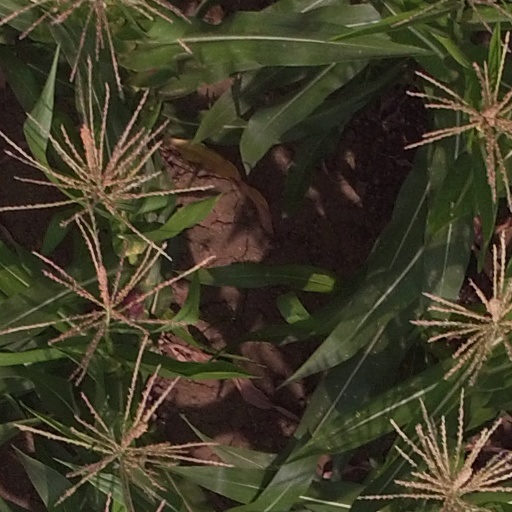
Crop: maize; corn